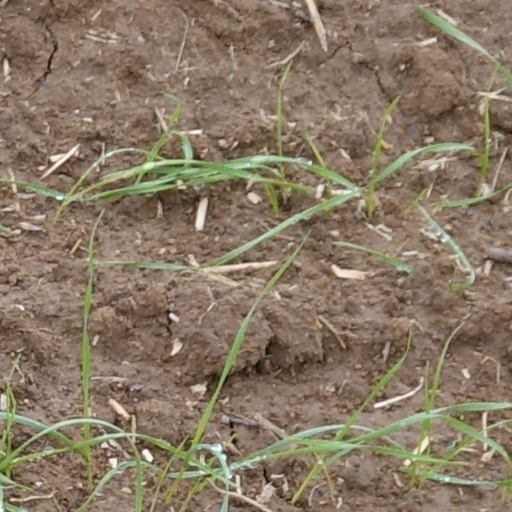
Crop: wheat